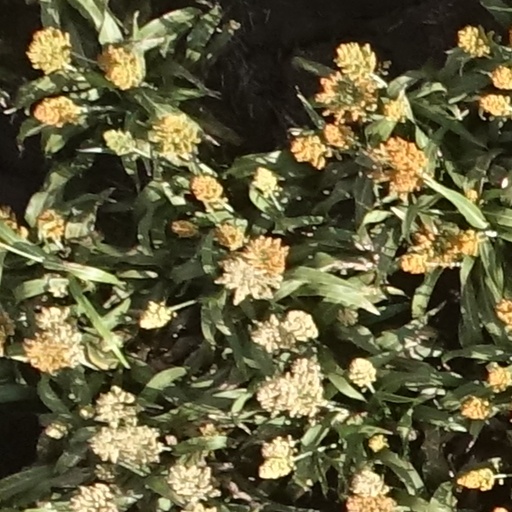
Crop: sorghum